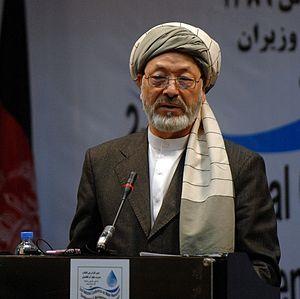
Les Hazaras, Hazâras ou Hézâreh sont un peuple d'Afghanistan aux origines controversées.